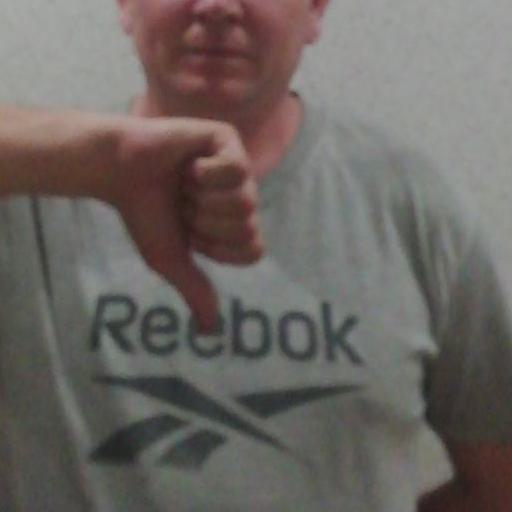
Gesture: dislike